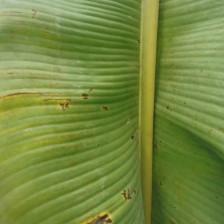
Label: pestalotiopsis